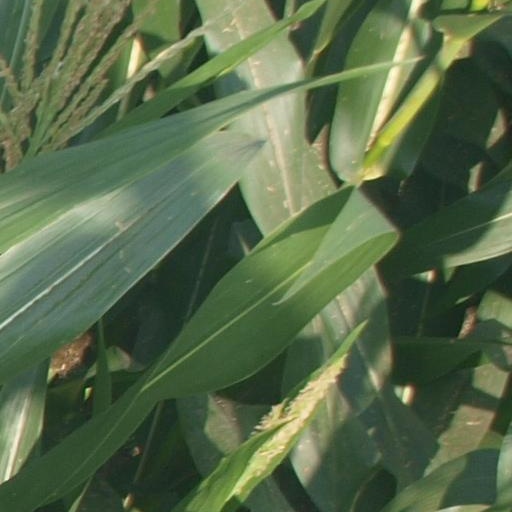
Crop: maize; corn